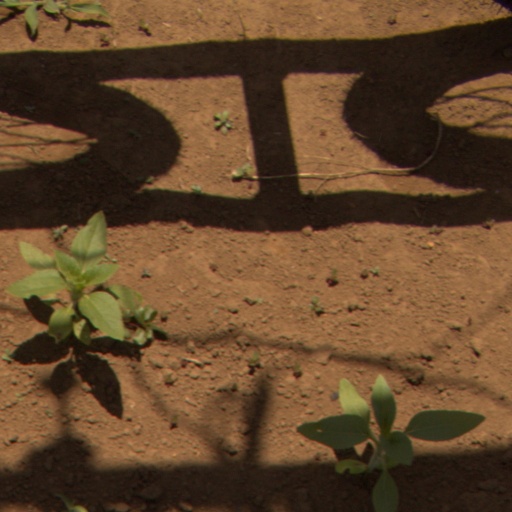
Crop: Jerusalem artichoke